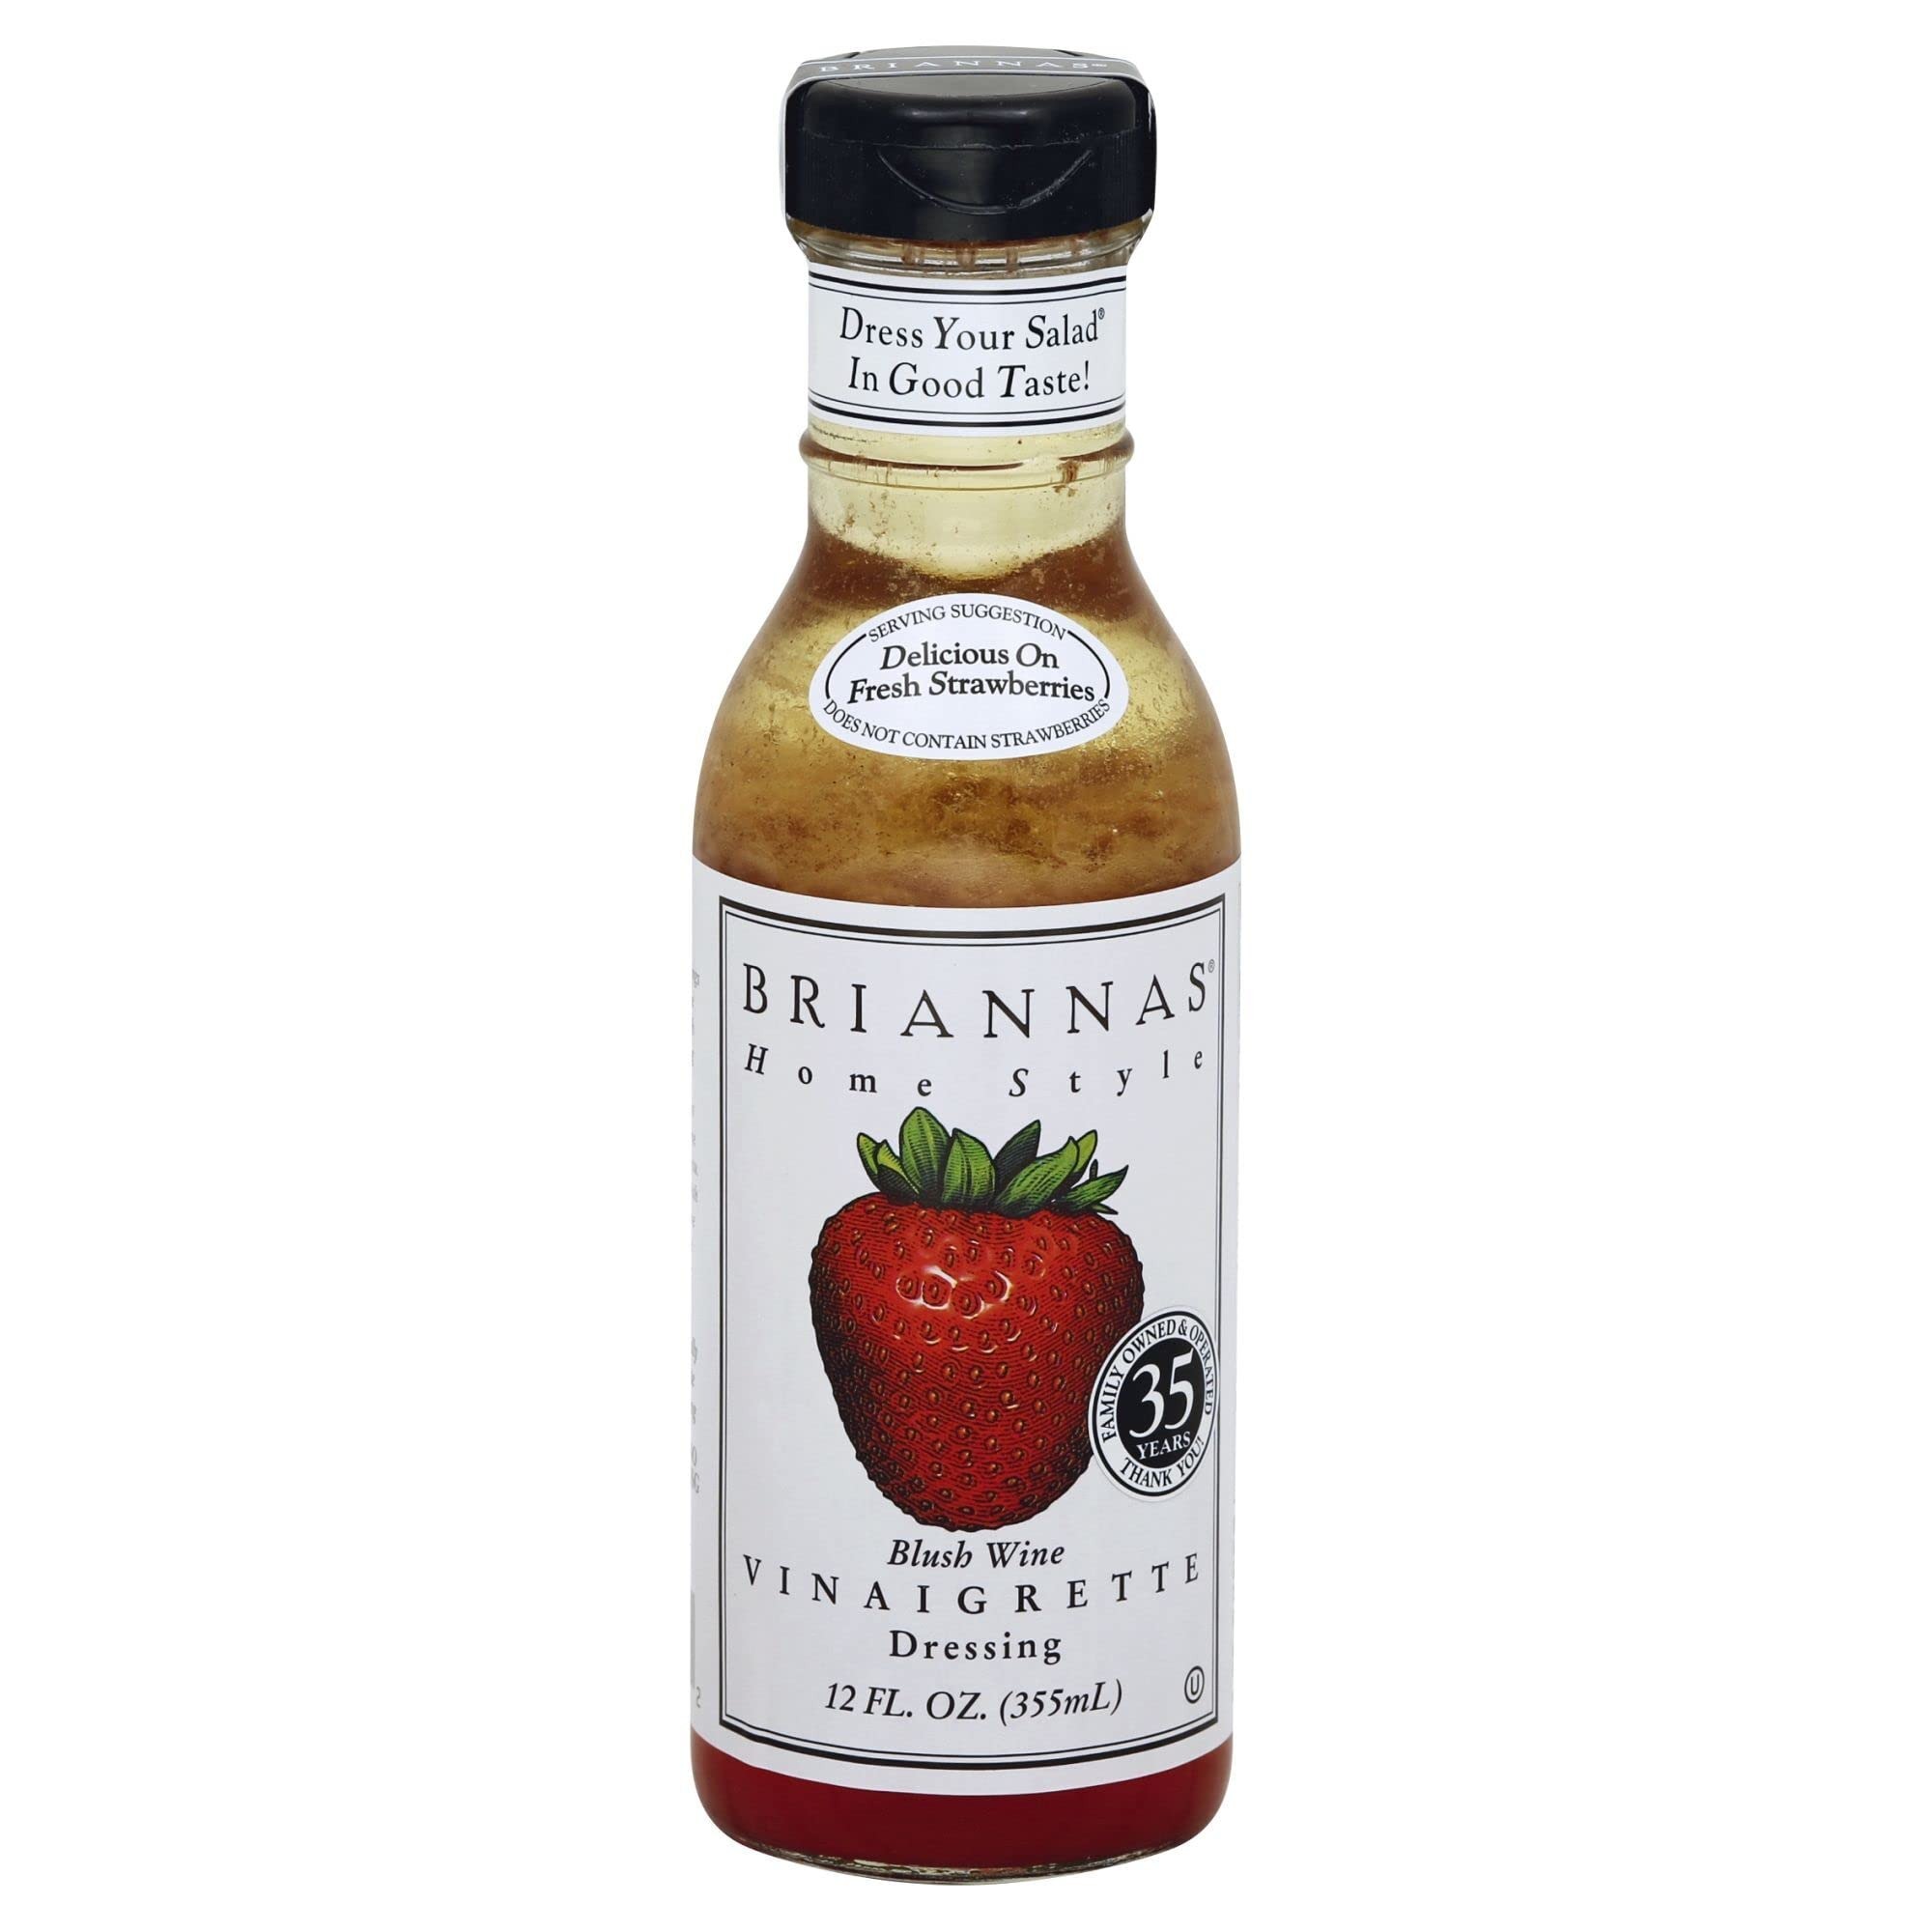
Item Name: Briannas, Briannas Blush Vinaigrette, 12 Ounce
Bullet Point: Item volume: 12.0 fluid_ounces
Value: 12.0
Unit: Ounce

Price: 4.69